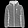
Label: Coat